Loyal C. Kellogg

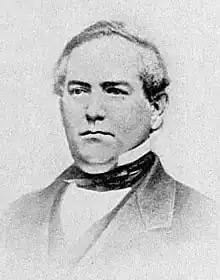
From 1894's "Men of Vermont Illustrated"

Loyal C. Kellogg (February 13, 1816 – November 26, 1871) was a Vermont attorney, politician and judge. He served as an associate justice of the Vermont Supreme Court from 1860 to 1867.